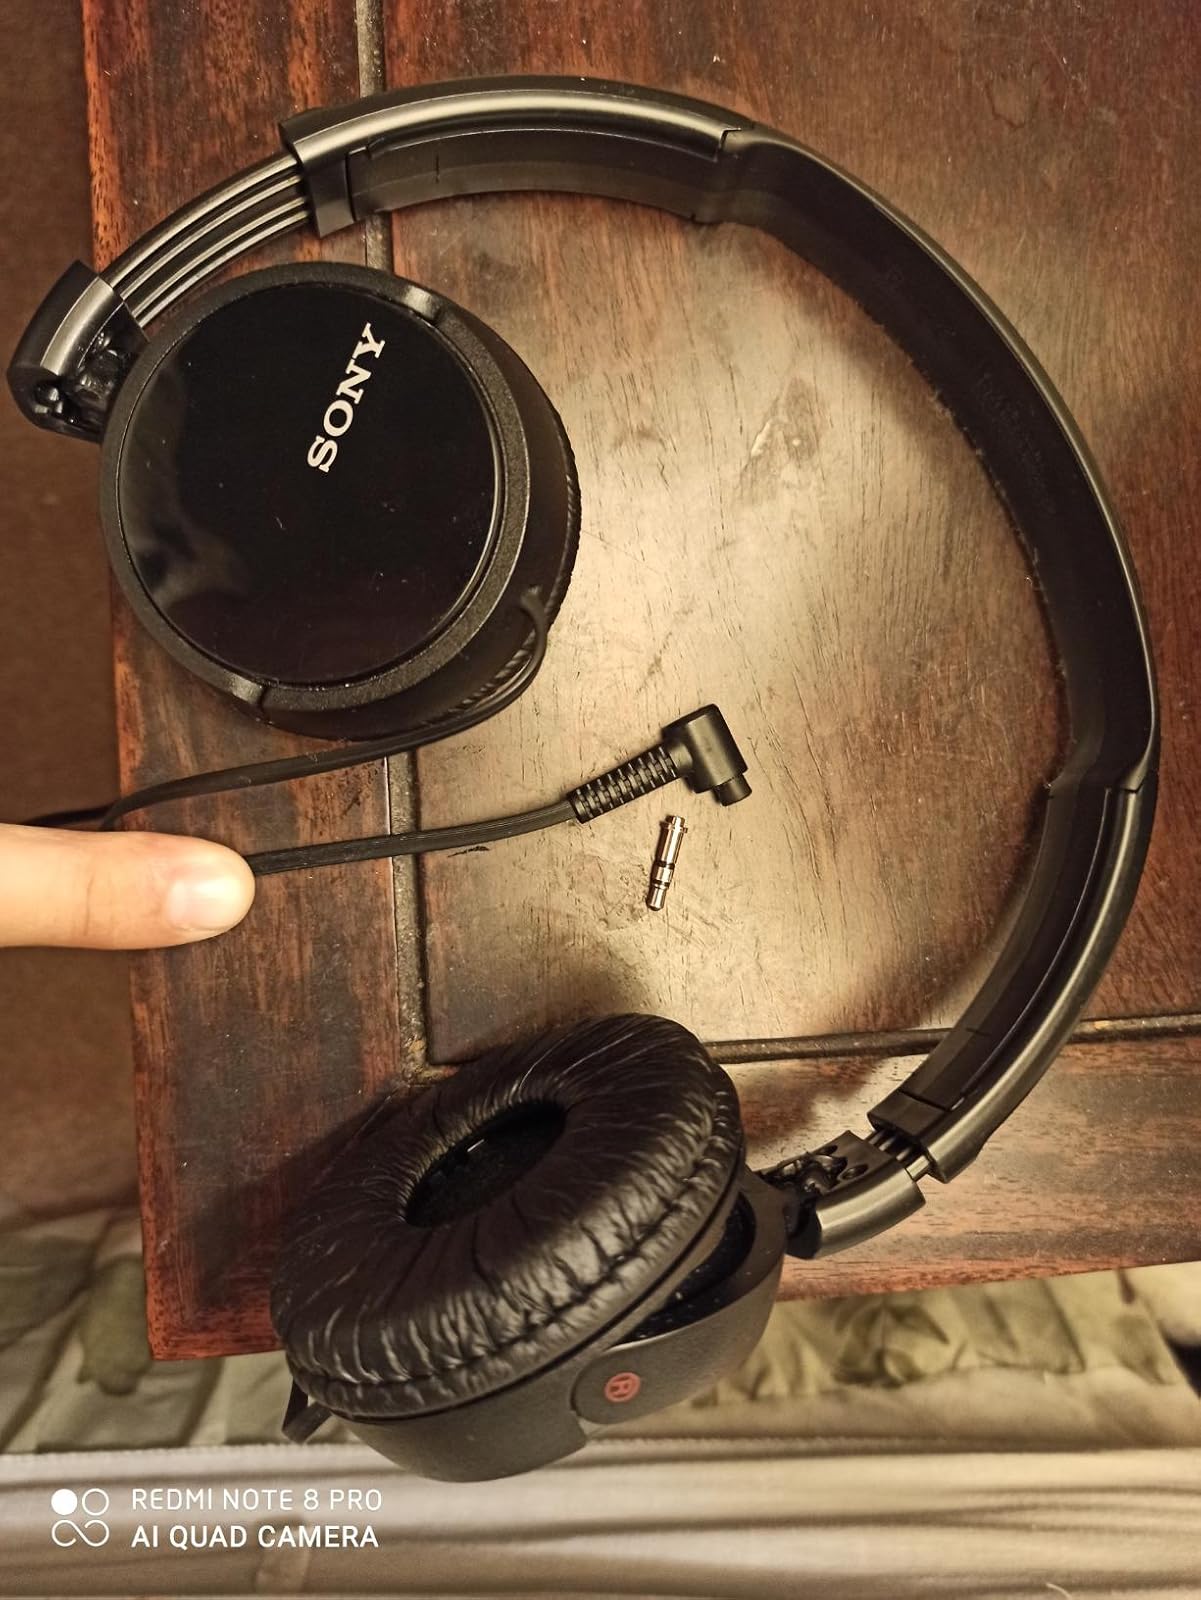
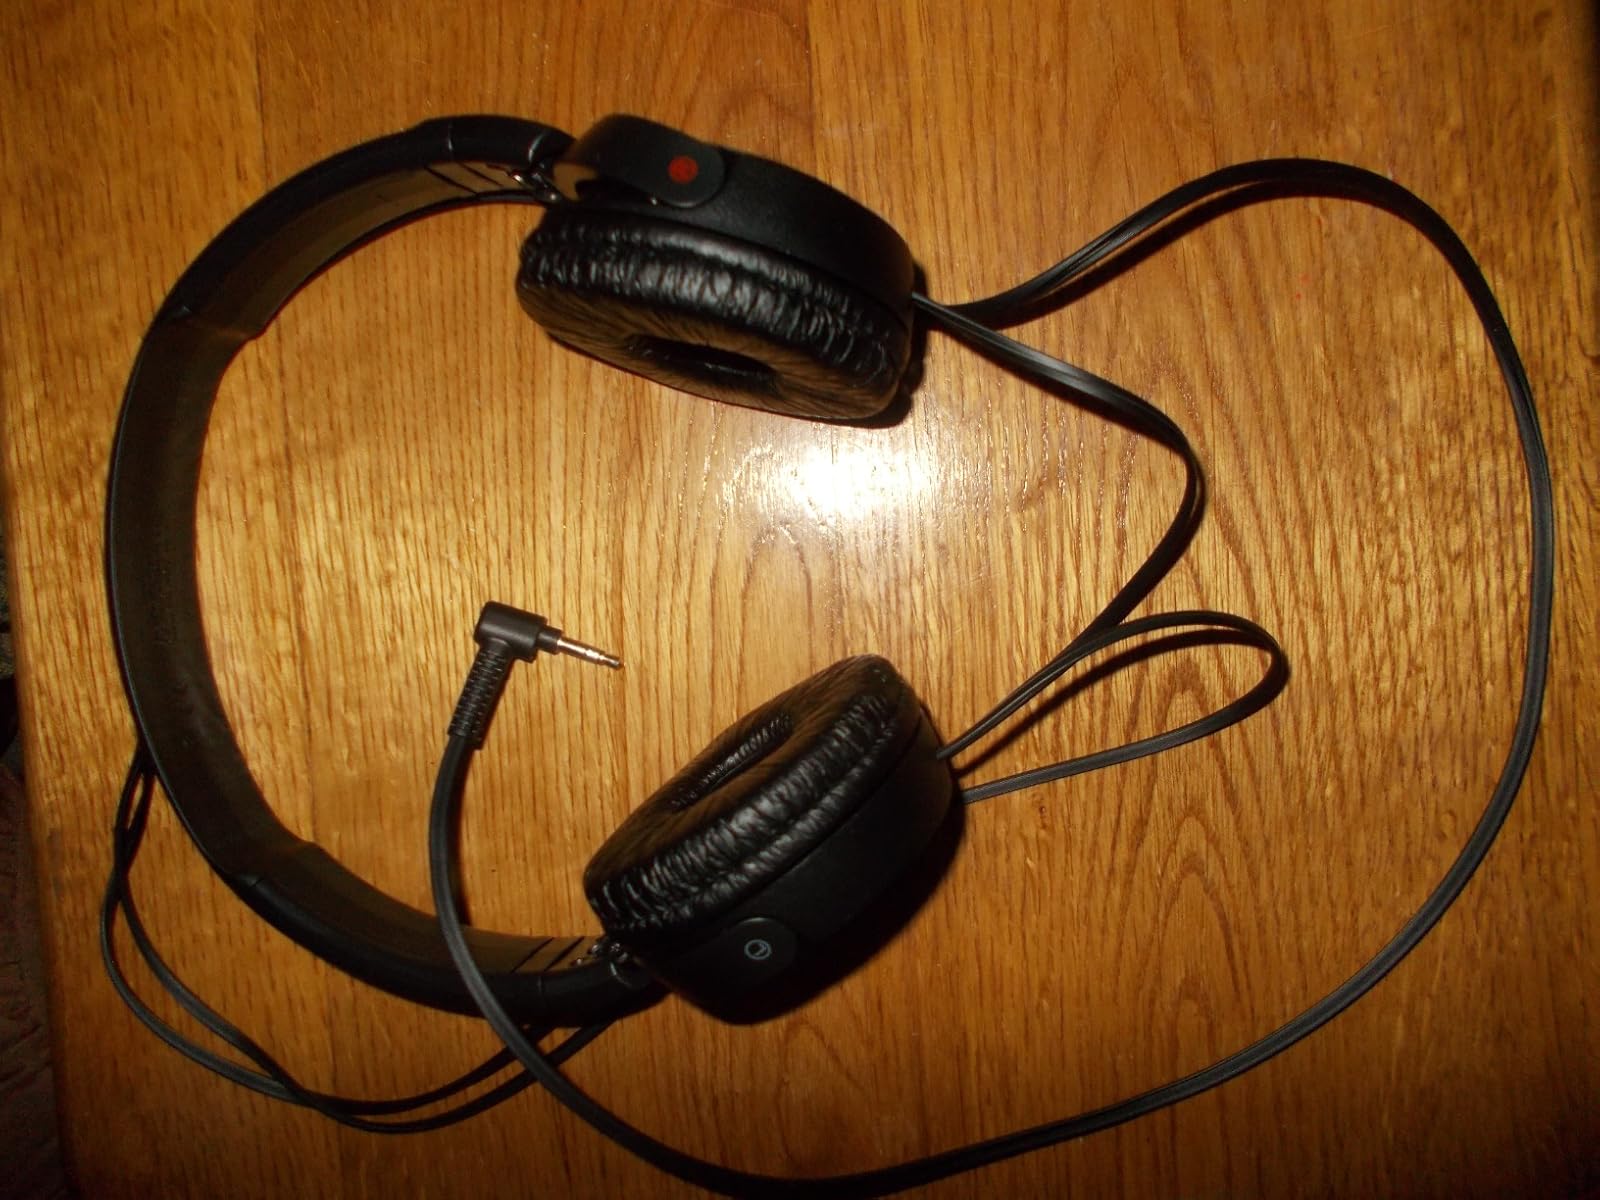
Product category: headphones
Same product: yes